Polycarbonate

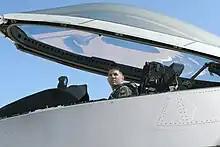
Lockheed Martin F-22 cockpit canopy

The cockpit canopy of the Lockheed Martin F-22 Raptor jet fighter is fabricated from high optical quality polycarbonate. It is the largest item of its type.